Mastopexy

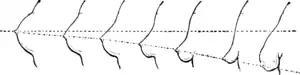
Breast ptosis, the progressive prolapsation (falling forward) of the breast.

Laurence Anthony Kirwan published an alternative classification system for ptosis of the primary or non augmented breast that is meant to be better suited than the Regnault scale for planning surgery.